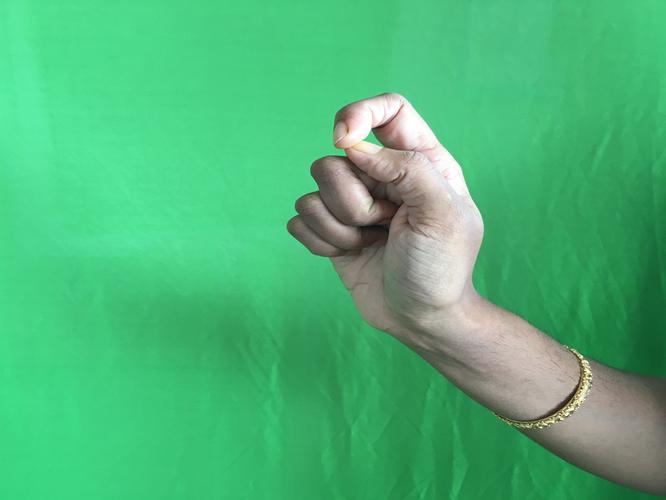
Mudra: Kapith
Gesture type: single_hand